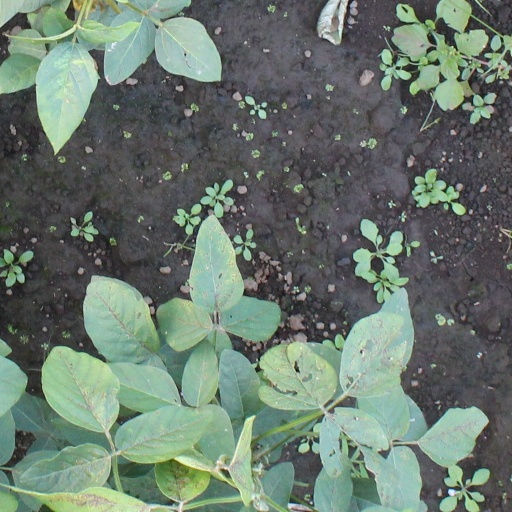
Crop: soybean